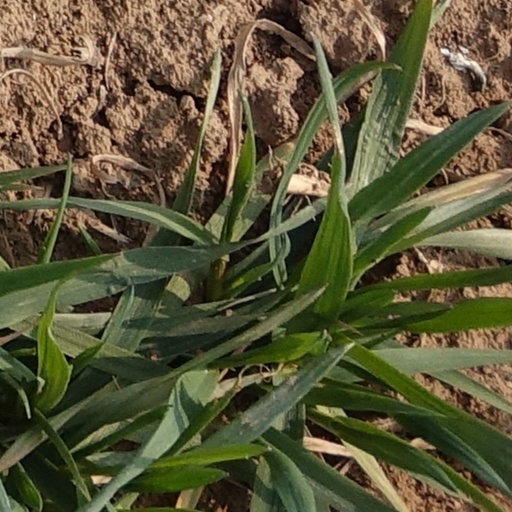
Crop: wheat